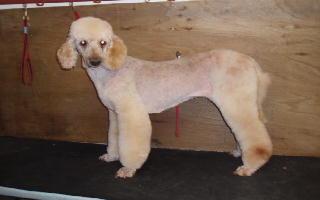
standard_poodle